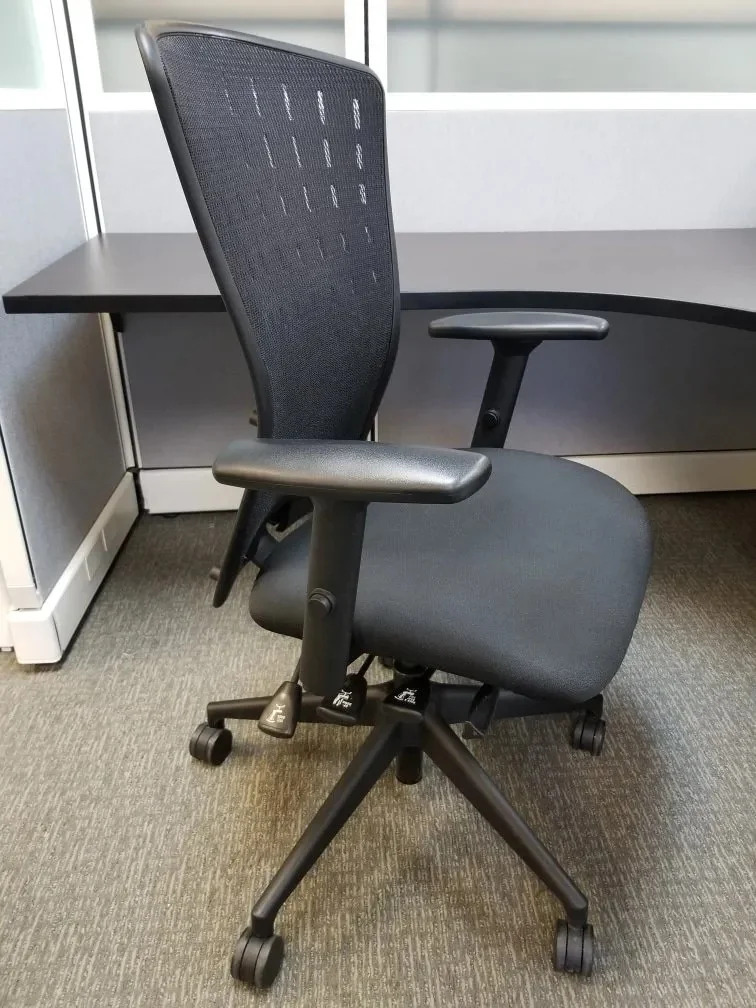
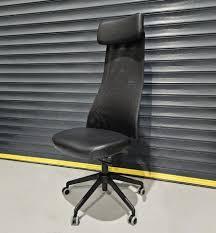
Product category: items_chair
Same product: no